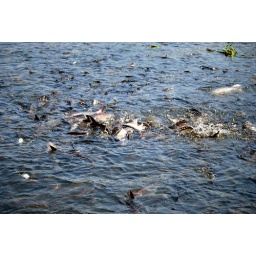
fish in chao praya river